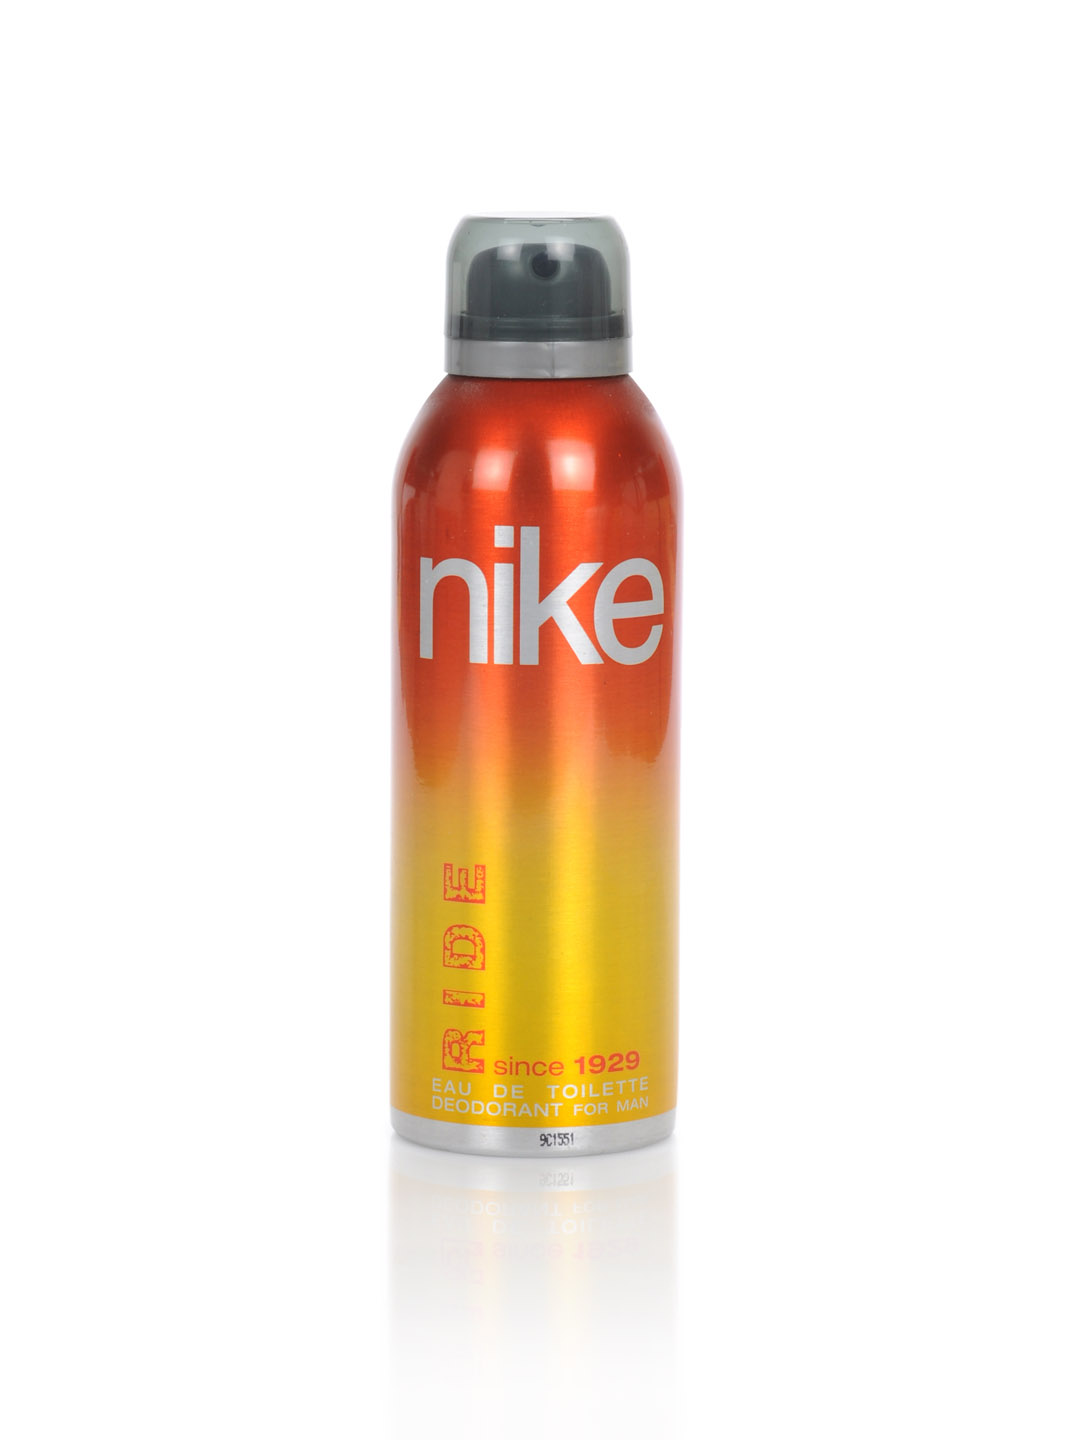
Nike Fragrances Men Ride Deo
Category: Personal Care / Fragrance / Deodorant
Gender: Men
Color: Gold
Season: Spring 2017
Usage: Casual